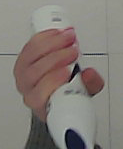
Product: rexona_spray